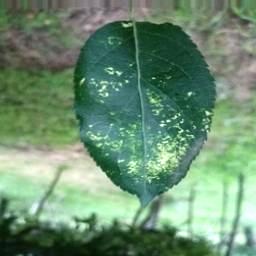
Label: Apple_Mosaic